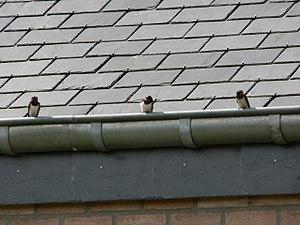
Une gouttière est un ouvrage de collecte des eaux pluviales disposé à l'égout d'un toit. Elle diffère d'un chéneau par la nature discontinue de son support. Le chéneau est posé sur une fonçure faite généralement de voliges ou de frises jointives, quelquefois de plâtre. La gouttière est portée par des crochets dont les profils caractérisent des façons régionales.